Sunday Mbang

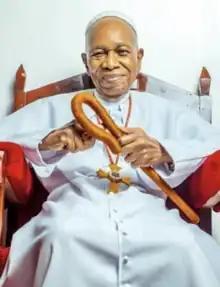

Sunday Coffie Mbang (26 August 1936 – 16 May 2023) was a Nigerian, prelate of Methodist Church Nigeria. He served as President of the World Methodist Council and National President of the Christian Association of Nigeria.